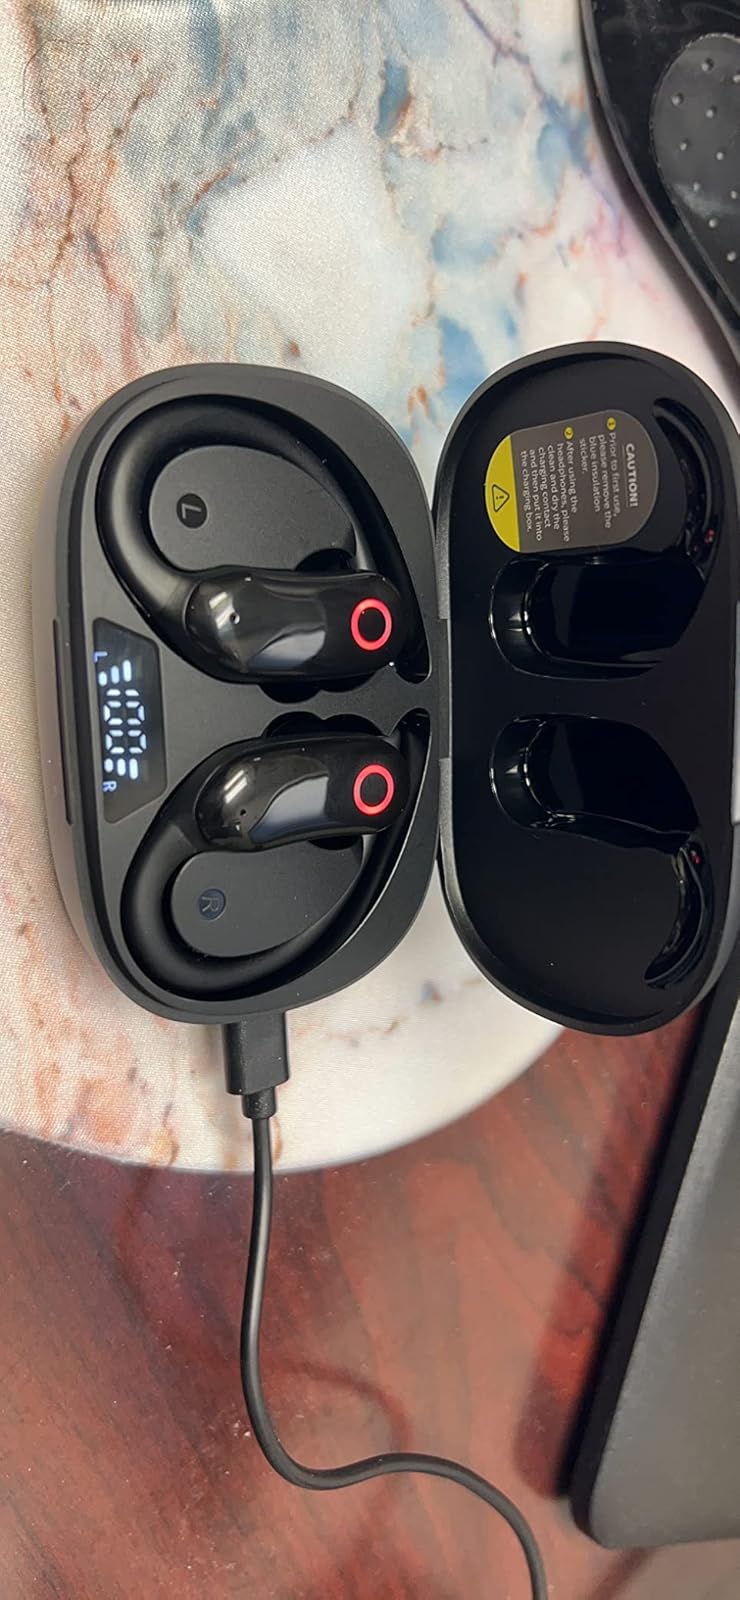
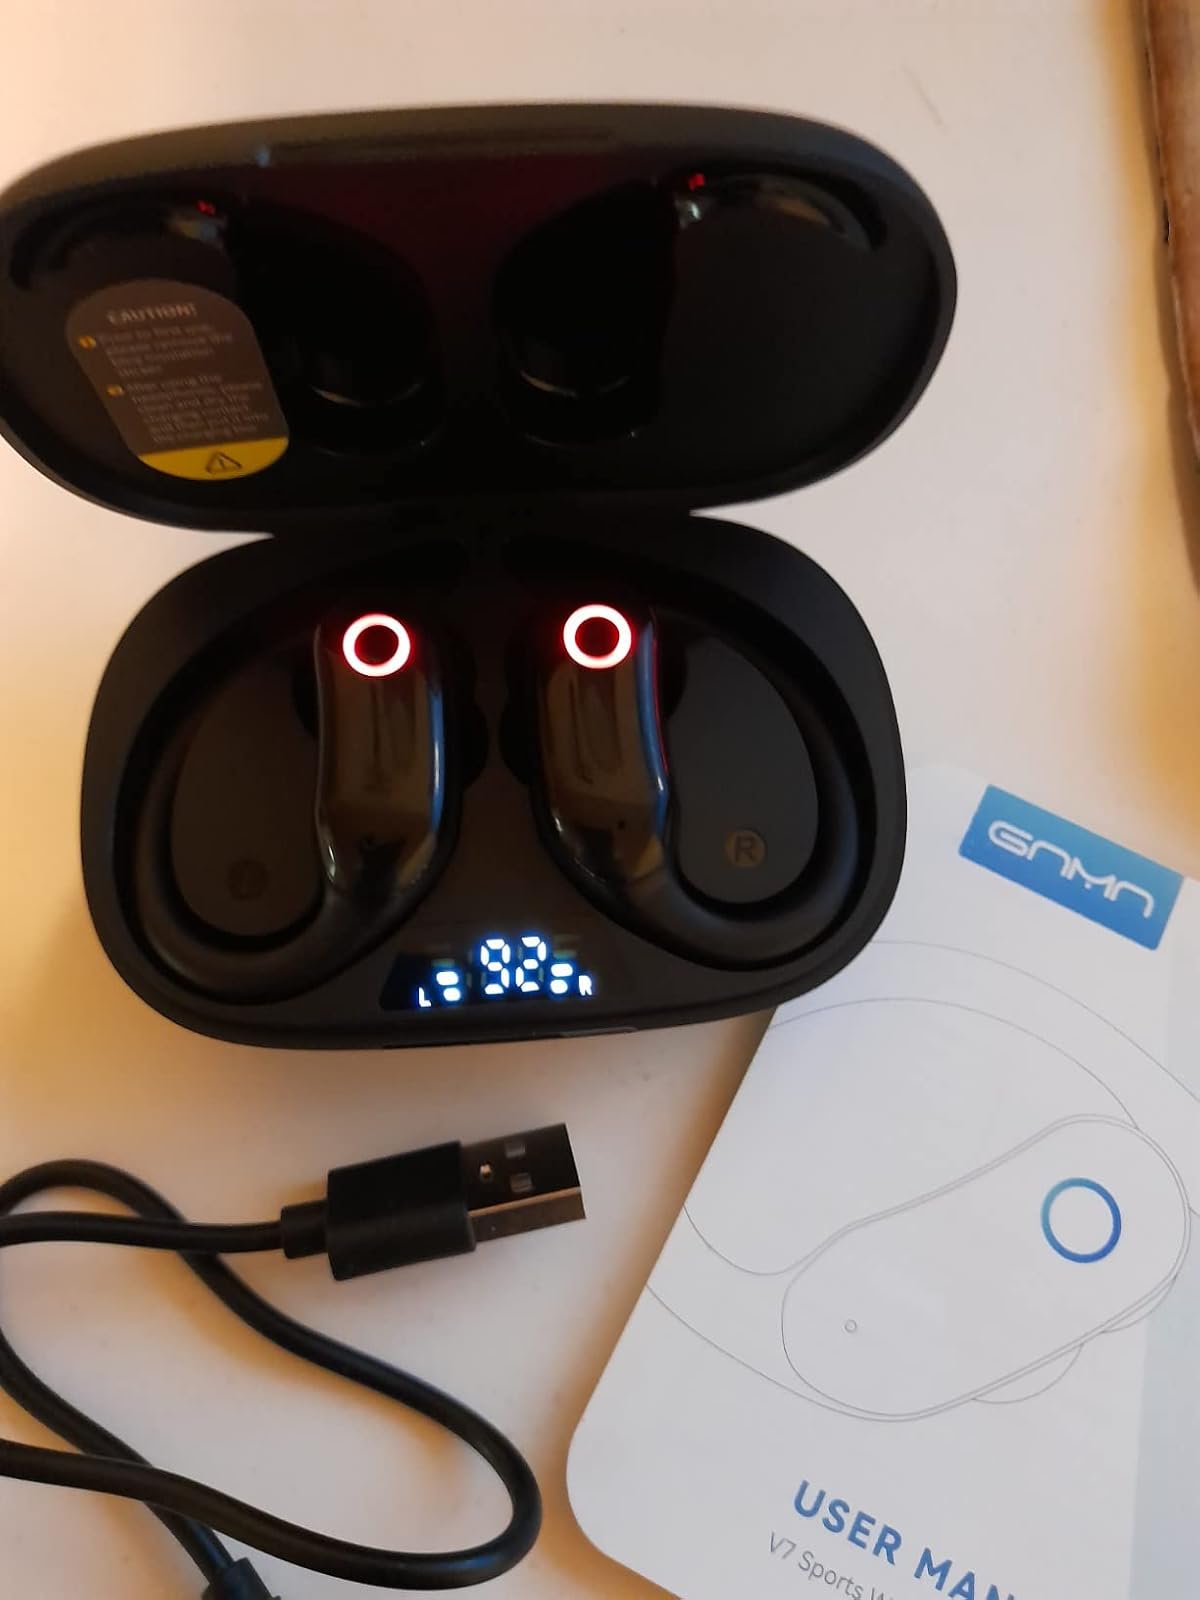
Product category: earbuds
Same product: yes